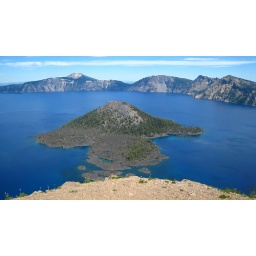
Phantom ship - the island in the middle of crater lake